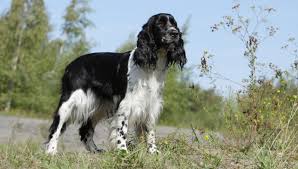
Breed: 276-n000112-English_springer